2008 Chinese Grand Prix

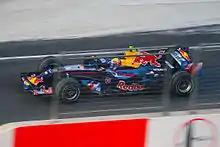
Mark Webber was penalised for changing engines after practice

Three practice sessions were held before the Sunday race—two on Friday, and a third on Saturday. The Friday morning and afternoon sessions each lasted 90 minutes. The third session was held on Saturday morning and lasted an hour. All three sessions were held on a dry track. Hamilton was fastest in the first session with a time of 1:35.630, 0.39 of a second ahead of Massa, who was next quickest. Räikkönen, Heikki Kovalainen of McLaren, Kubica, Alonso and Heidfeld rounded out the top seven. Sébastien Bourdais of Toro Rosso was eighth, having been quickest early in the session. Renault driver Nelson Piquet drove into the gravel beside the pit-lane entry, though managed to rejoin. Hamilton was again quickest in the second session; his early time of 1:35.750 was the fastest of the afternoon. The Renaults were next quickest, ahead of Jarno Trulli of Toyota, Red Bull driver Mark Webber, Massa, Bourdais and Räikkönen. Bourdais spun off at turn two late in the session and beached his car in the gravel. Heidfeld was fastest in the final session with a time of 1:36.061, ahead of Hamilton, Kubica and Kovalainen. Massa, Räikkönen and Alonso lacked pace, and failed to make the top ten. Webber stopped late in the session when his engine failed on the back straight, requiring an engine change before qualifying. This would give him a ten-place penalty on the grid.